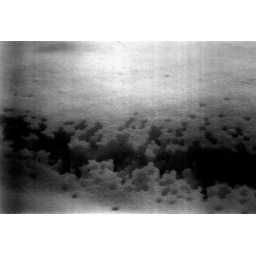
a black and white photo of snow under the eve of a house